Answer in natural language. Is Doorway further away or in front of black colour tv stand? Choose between the following options: in front or further away
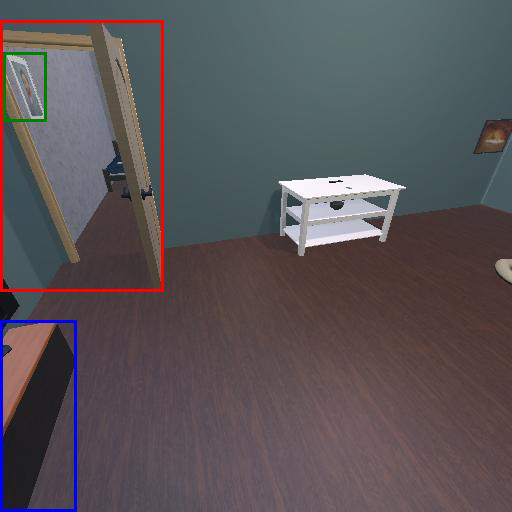
<answer>further away</answer>